Port of Paulsboro

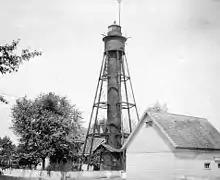
Tinicum Island Rear Range Light

The Delaware River is tidal at Paulsboro, which is about from the Atlantic Ocean at the entrance to the Delaware Bay. Since 1942, the Delaware River Main Channel has been maintained at a depth of . A stretch of the federal navigation shipping channel is being deepened to from the Port of Camden and Port of Philadelphia to the bay, with a 2017 projected completion date. Local pilotage is generally required for larger commercial vessels. Anchorage No. 9 is in the vicinity of the mouth of Mantua Creek, to which the river channel is .